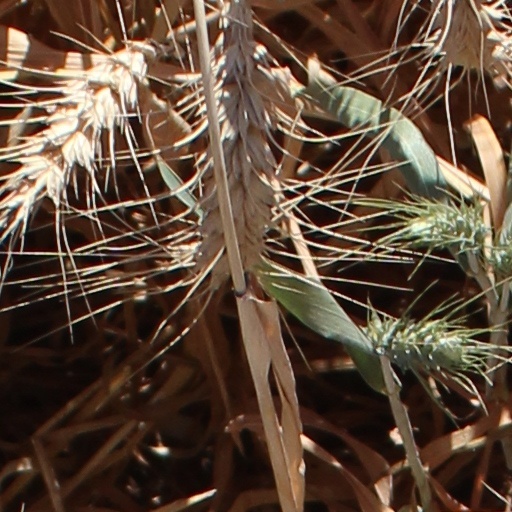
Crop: wheat